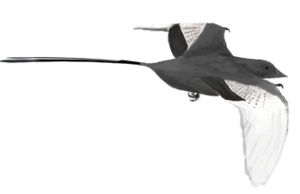
La formation de Jiufotang est une formation géologique d'âge Crétacé inférieur qui affleure dans la province de Liaoning, située dans le nord-est de la Chine.
Les Confuciusornithidae forment une famille éteinte d'oiseaux primitifs ayant vécu au Crétacé inférieur. Ils sont connus principalement dans le paléobiote de Jehol dans la province de Liaoning au nord-est de la Chine. Le nombre de squelettes et d'empreintes découverts en fait un des groupes d'oiseaux préhistoriques les mieux étudiés.
Confuciusornis est un genre éteint d'oiseaux primitifs ayant vécu au Crétacé inférieur en Chine. Il appartient au biote de Jehol et ses fossiles ont été retrouvés dans la province chinoise de Liaoning, dans les formations géologiques d’Yixian et de Jiufotang datées environ entre 129,7 et 120,3 Ma, de l'extrême sommet de l'Hauterivien jusqu'à l'Aptien inférieur.